Krzysztof Bulski

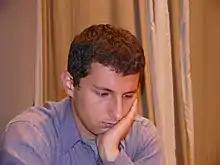
Bulski in Barlinek, 2007

Bulski was born in Częstochowa and learned to play chess at the age of seven. He was a multiple medalist at the Polish junior championships: silver in 2007 (U20) and twice bronze in 2001 (U14), 2006 (U20). In 2007 represented Poland at the World Junior Championship in Yerevan. He has won the Polish Blitz Team Championship on three occasions, in 2007, 2008 and 2009. In 2010 he made his debut in the Polish Championship.